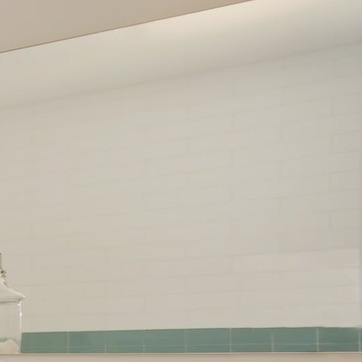
Material: mirror